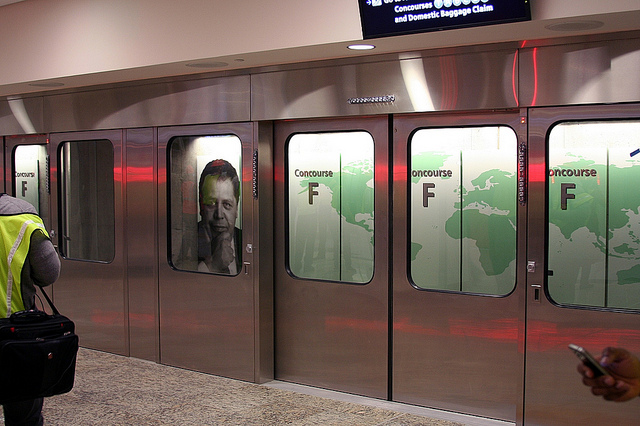
A train with a picture of a man on one of it's windows.

Closed train doors in an airport terminal concourse.

A train station with several doors and two people near them.